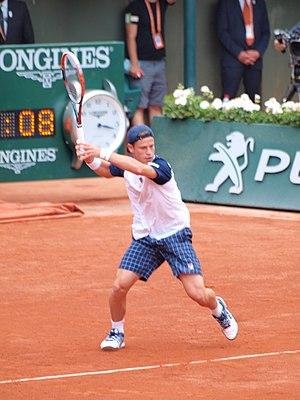
Diego Sebastián Schwartzman , aux Internationaux de tennis de Paris (Stade Roland Garros) , le 2 juin 2017, dans son match contre Novak Djokovic.